Aigle Azur

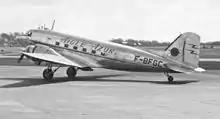
Douglas DC-3 from Aigle Azur in 1953, equipped with a Turbomeca Palas ventral booster engine

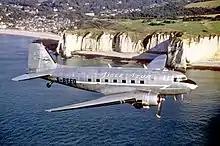
DC-3 in Aigle Azur's 1950s colours at the company's 60th anniversary

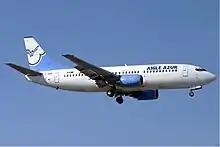
A former Aigle Azur Boeing 737-300

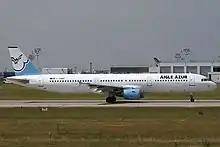
A former Aigle Azur Airbus A321-200

Aigle Azur was founded in 1946 by Sylvain Floirat, becoming the first post-war private company and began operating a few Junkers Ju 52s with an increased capacity of 32 passengers. Its founder also managed to secure special transport contracts with the authorities, such as contracts for overseas teachers during the school holidays, with its first destinations to Tunisia and Lebanon. Purchasing more modern equipment from American surplus allowed the company to extend its activities into Indochina and Algeria, where an important market was the repatriation of people back to France.